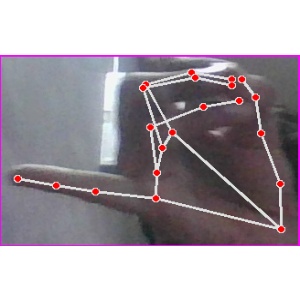
अक्षर: च